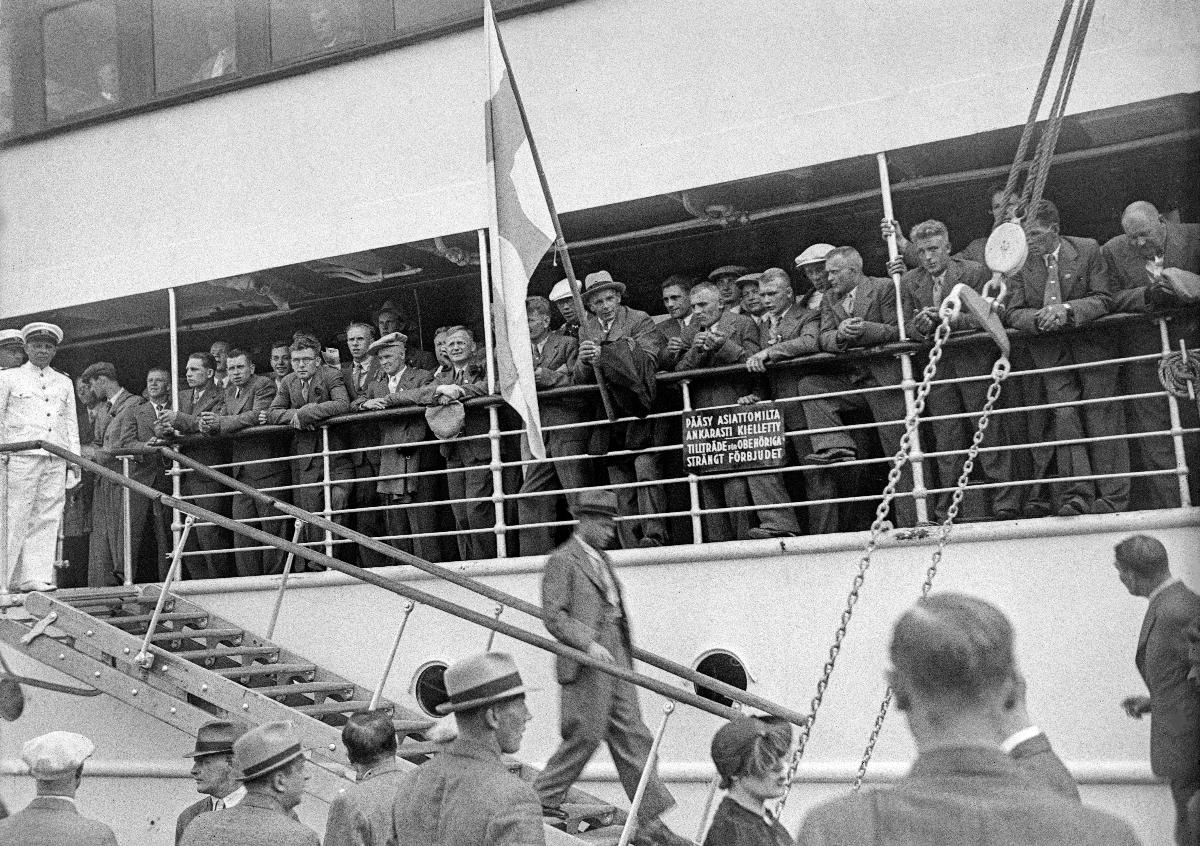
Suomalaisurheilijat palaavat Berliinin olympialaisista 1936
De finska idrottsmännen återvänder från olympiska spelen i Berlin 1936; Finnish sportsmen return from Berlin Olympics 1936
sisällön kuvaus: Suomalaisurheilijat palaavat Berliinin olympialaisista Helsinkiin 14.8.1936. content description: The Finnish sportsmen return from Berlin Olympics to Helsinki 14.8.1936. innehållsbeskrivning: De finska idrottsmännen återvänder från olympiska spelen till Helsingfors 14.8.1936.
Kuvaaja: Sundström, Hugo, kuvaaja
Vuosi: 1936
Paikka: Suomi, Uusimaa, Helsinki
Aiheet: urheilijat; olympialaiset; paluu; satamat; Kesäolympialaiset 1936; saapuminen; HBL; athletes; Olympics; harbours; sports; sportsmen; arrival; return; summer olympics 1936; idrottare; olympiska spelen; återkomst; hamnar; sport; idrott; sportare; olympiaden; ankomst; återvändo; sommarolympiaden 1936